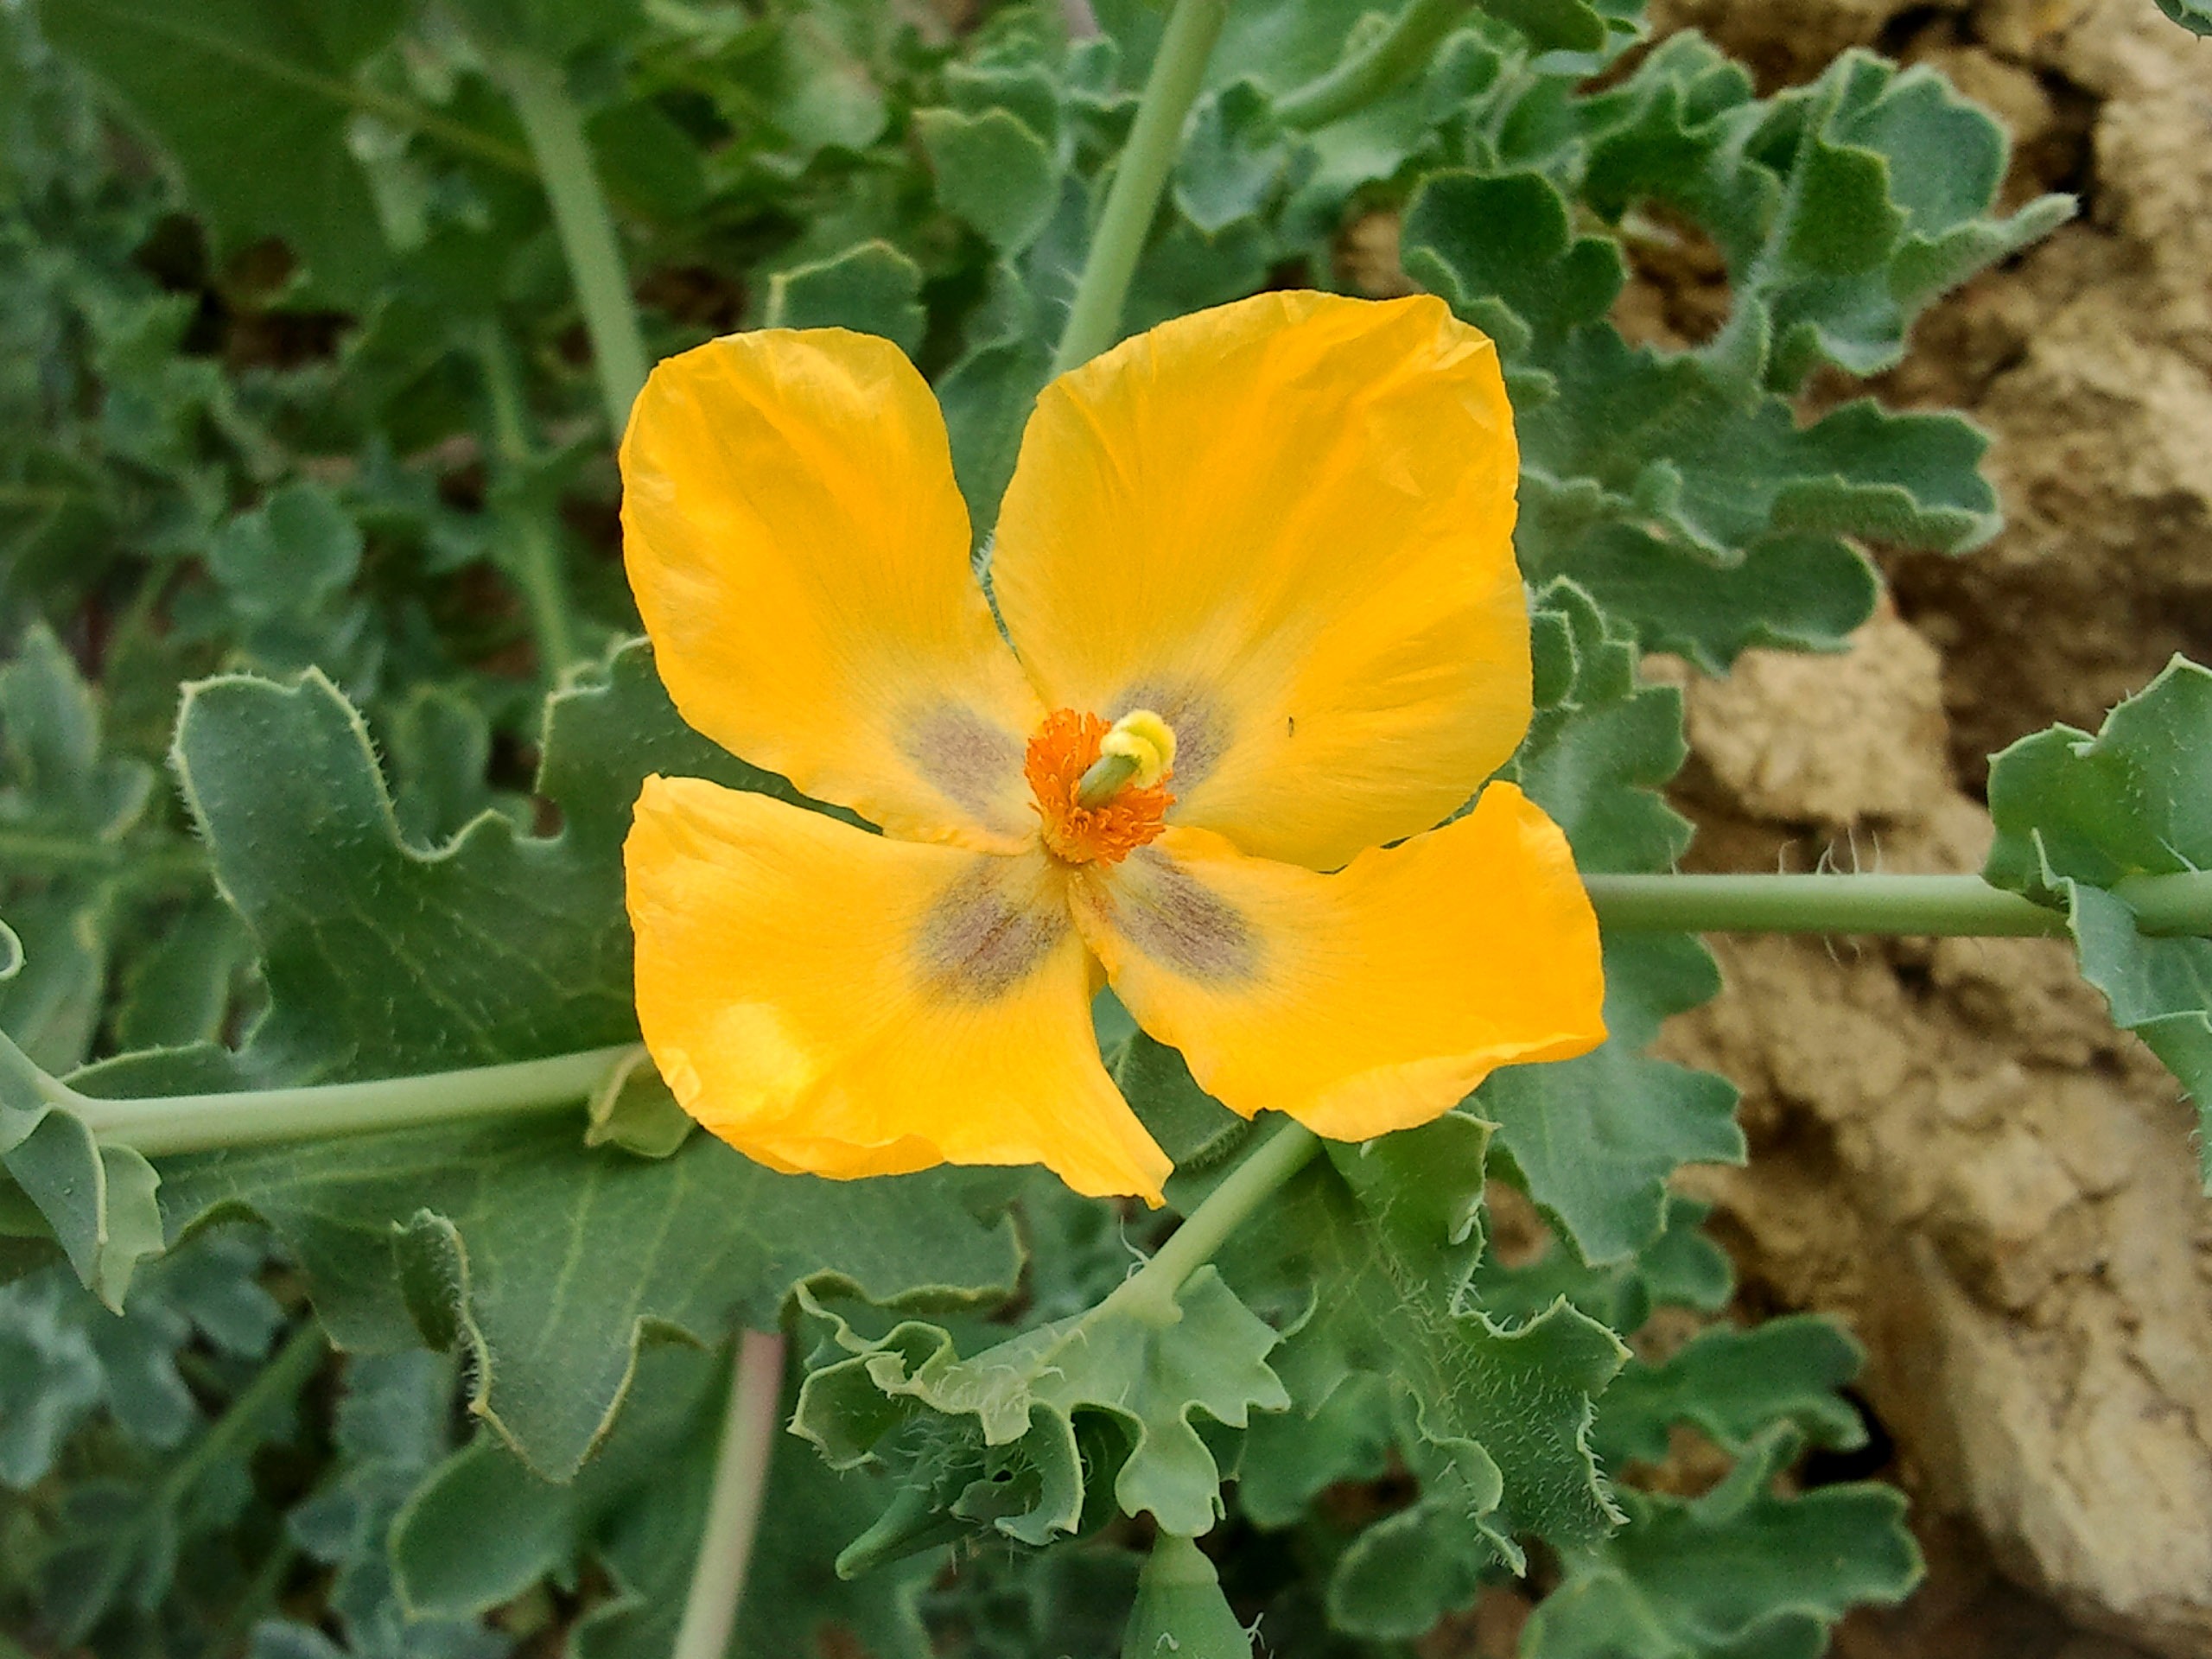
nature, plant, flower, green, produce, botany, flora, yellow flower, wildflower, pansy, flowering plant, eschscholzia californica, annual plant, land plant, violet family